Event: Nepal Earthquake
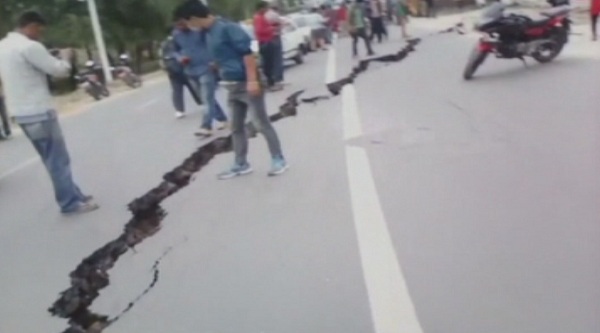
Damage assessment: damage